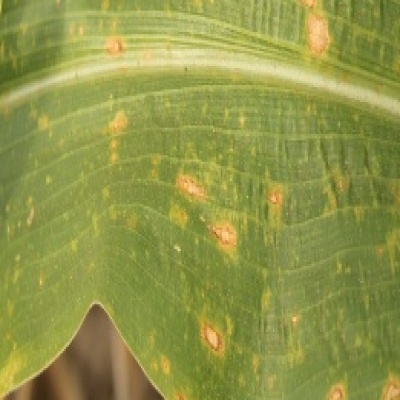
Label: Corn_(Maize)___Leaf_Spot